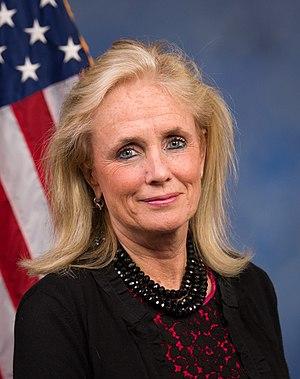
Debbie Dingell, née Deborah Ann Insley le 23 novembre 1953 à Détroit, est une femme politique américaine, représentante démocrate du Michigan à la Chambre des représentants des États-Unis depuis 2015.
Depuis le recensement de 2010, le Michigan dispose de quatorze élus à la Chambre des représentants des États-Unis.